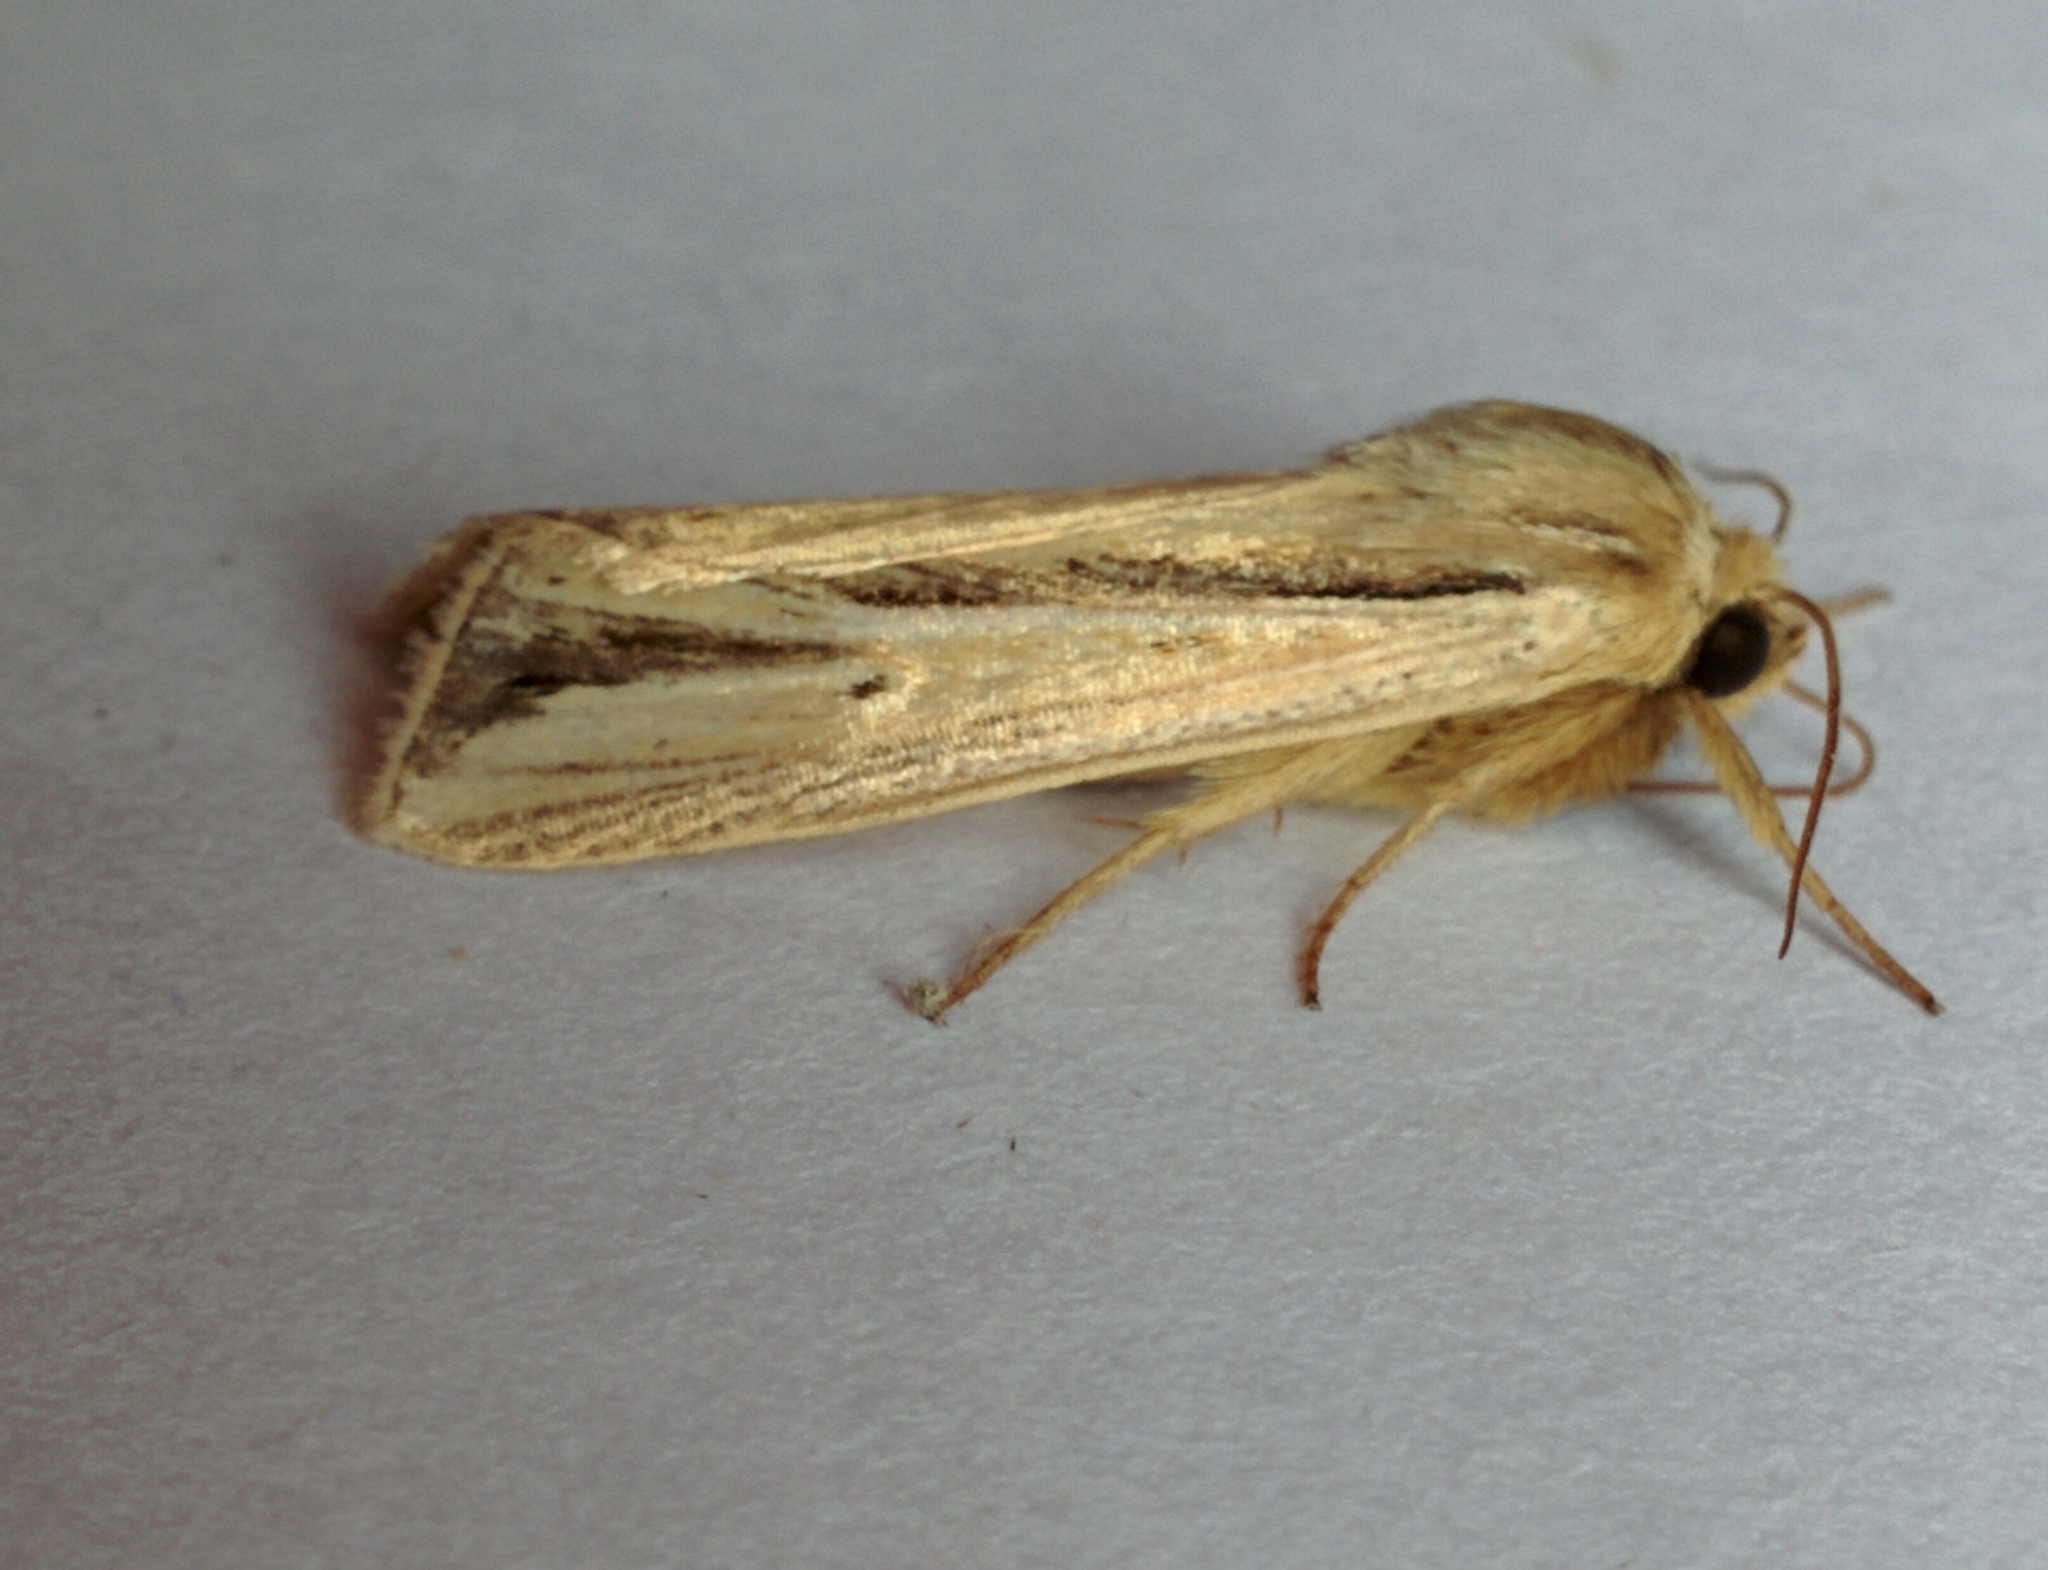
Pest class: wheathead_armyworm_Dargida_diffusa